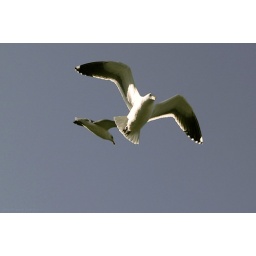
lots of birds were flying around me during a trip to pier 39. &lt;b&gt;san francisco, california&lt;/b&gt;